Simeon Prior

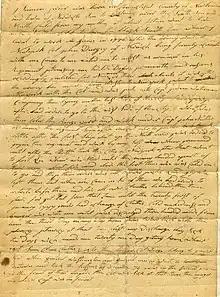
Simeon Prior's handwritten account of his service during the  American Revolution. From the Prior Family Archive.

During the American Revolutionary War, Prior was asked by Colonel John Durgey of Norwich, Connecticut, to be an armorer for the regiment the Colonel was raising. Prior enlisted for a 9-month term and accompanied Colonel Durgey to New York. He later joined a regiment on Painter's Hook.